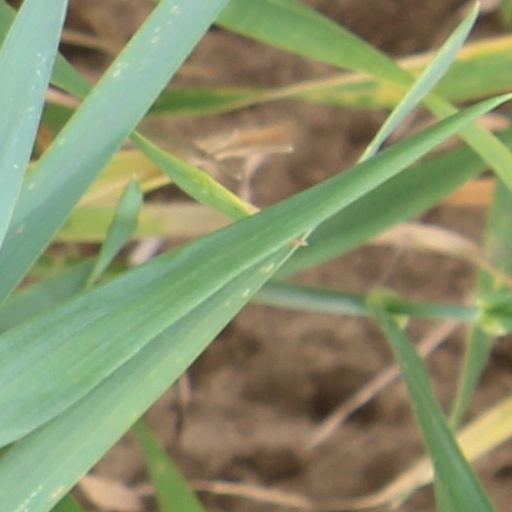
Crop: wheat